2011 Petra Kvitová tennis season

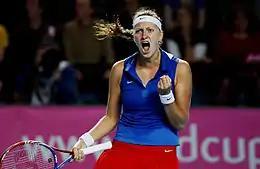
Petra Kvitová was instrumental in winning the Czech Republic their sixth Fed Cup title in 2011.

Following her disappointing North American hard court season, Kvitová next represented the Czech Republic in its semi-final against Belgium. Kvitová won both of her singles rubbers against Kirsten Flipkens and Yanina Wickmayer, as the Czechs progressed to the final.